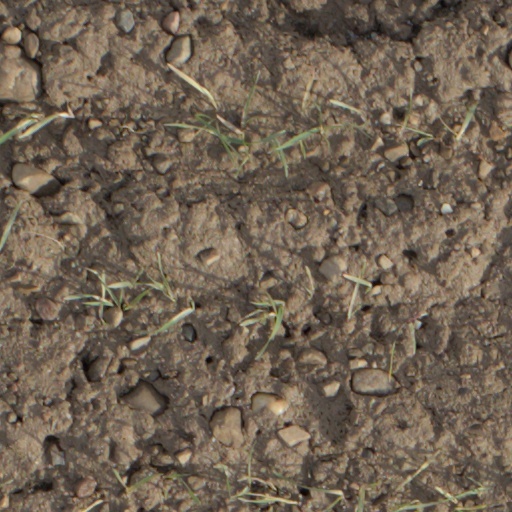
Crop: wheat